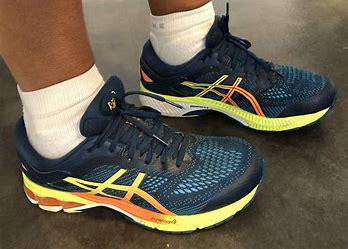
Brand: Asics
Model: Gel Kayano 26